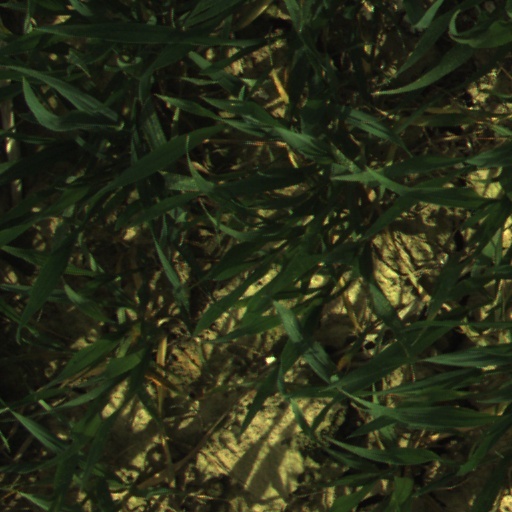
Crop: wheat